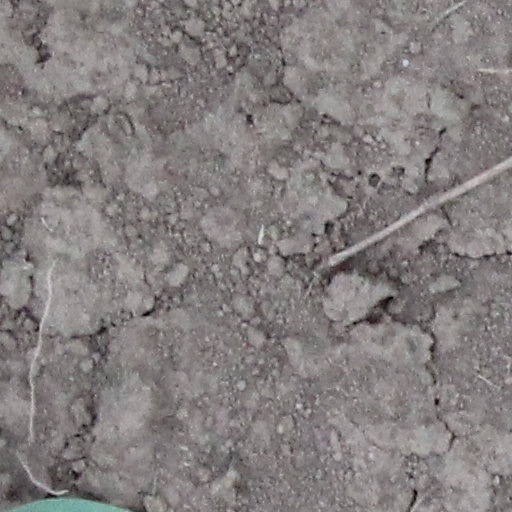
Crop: wheat